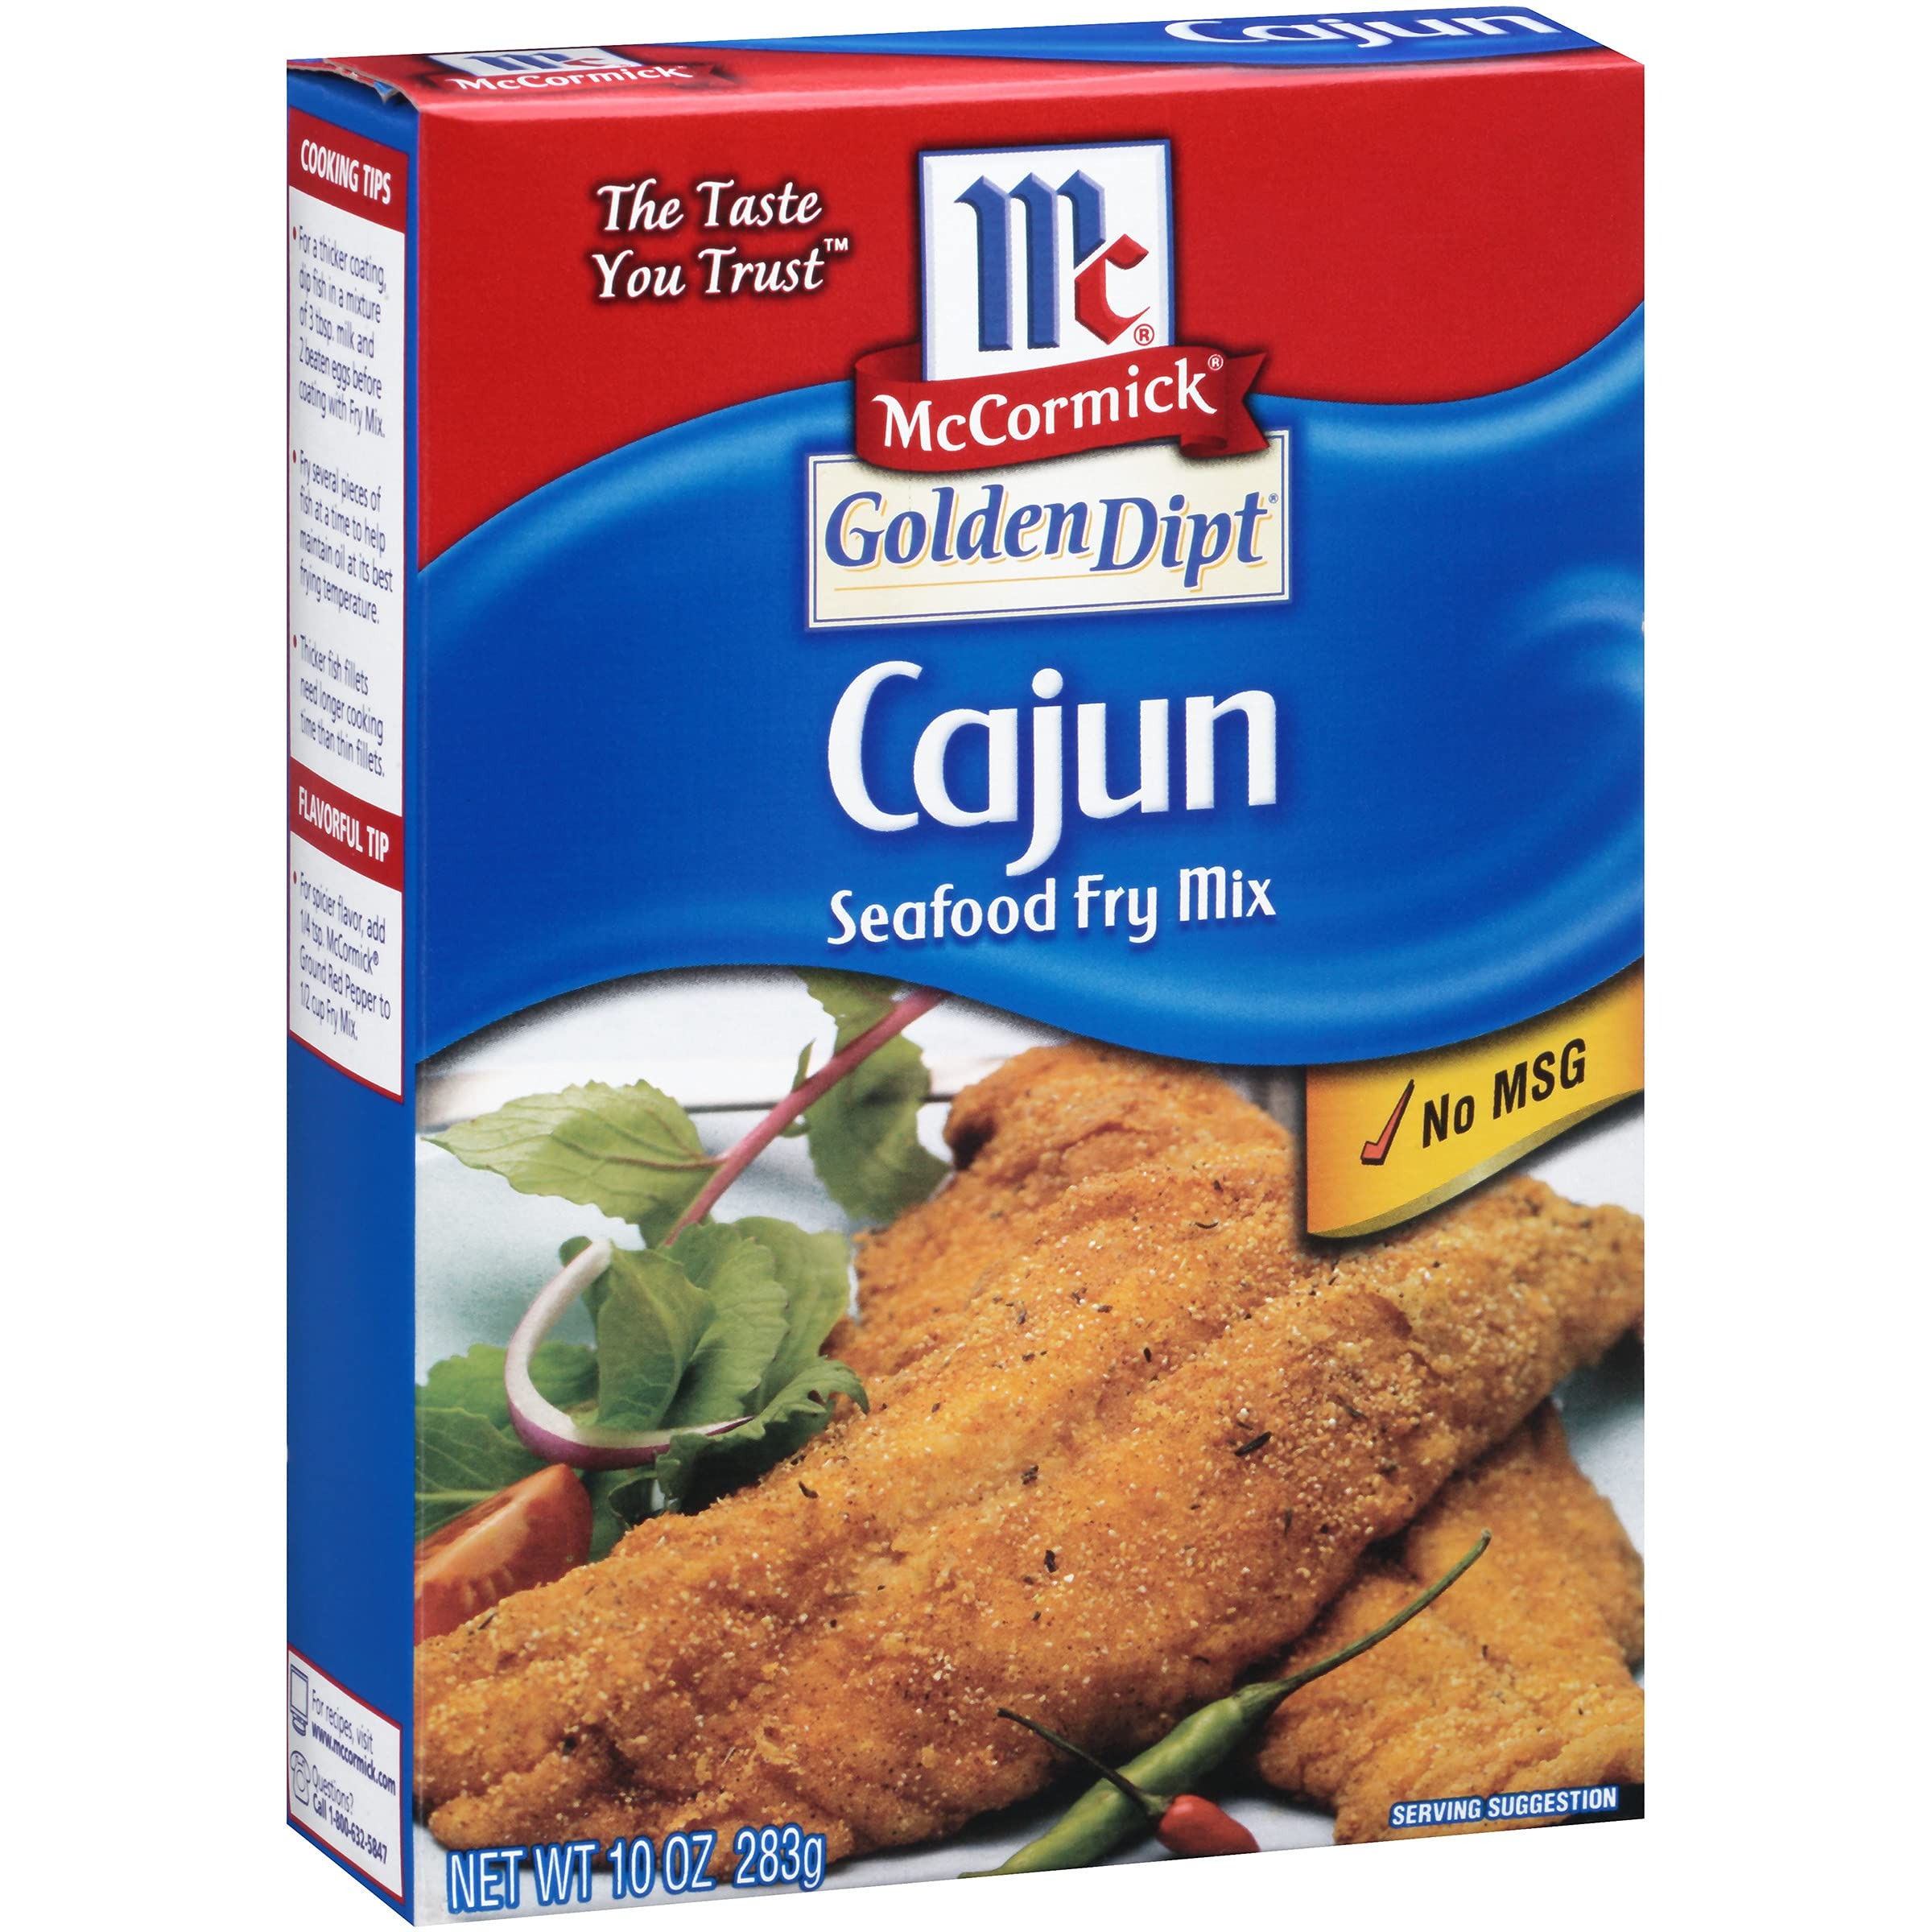
Item Name: McCormick Golden Dipt Cajun Seafood Fry Mix, 10 oz (Pack of 8)
Bullet Point 1: Fish Fry with corn and wheat flours and spiced with garlic, paprika and onion
Bullet Point 2: Batter mix coats up to 6 pounds of food for a golden crunch
Bullet Point 3: 3 easy steps to seal in natural juices: combine with water, dredge fish, and fry
Bullet Point 4: Adds a touch of heat to battered catfish, tilapia, flounder, trout and shrimp
Bullet Point 5: Dredge fish in milk and eggs first for a hearty taste and thicker coating
Value: 80.0
Unit: Ounce

Price: 6.99